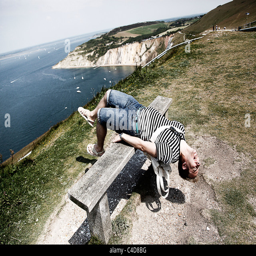
man wearing striped t shirt on holiday leaning back on a cliff top bench having fun and stretching - model released